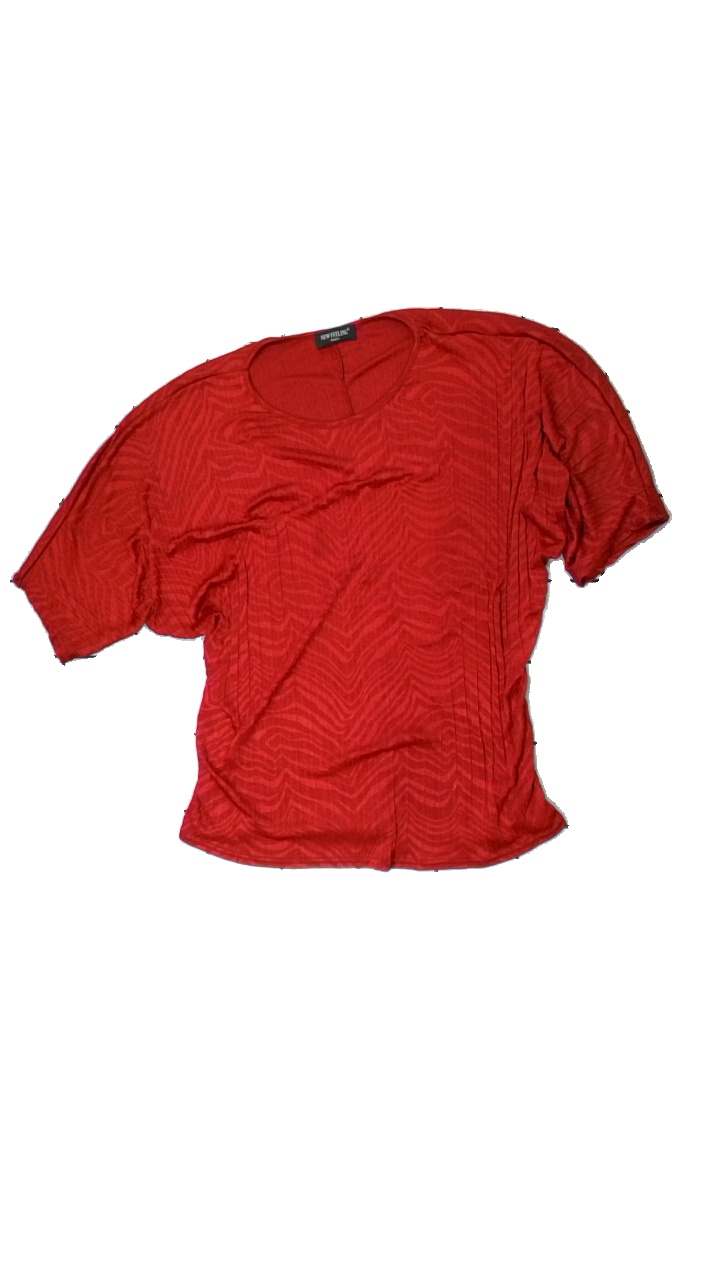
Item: Top (Ladies)
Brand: New Feeling
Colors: Red
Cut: Regular, C-collar
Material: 100% polyester
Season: All
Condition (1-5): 3
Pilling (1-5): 4
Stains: Minor
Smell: Major
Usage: Export
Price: <50